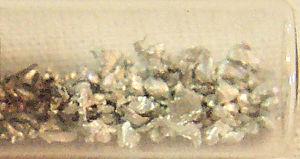
L'aluminium est l'élément chimique de numéro atomique 13, de symbole Al. Il appartient au groupe 13 du tableau périodique ainsi qu'à la famille des métaux pauvres.